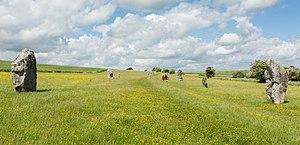
Stonehenge, Avebury et sites associés est le nom officiel d'un ensemble de sites inscrits au patrimoine mondial de l'UNESCO depuis 1986. Il s'agit de plusieurs sites néolithiques dans le comté anglais de Wiltshire. Les deux sites principaux, Stonehenge et Avebury, sont distants d'environ 45 kilomètres. L'ensemble comprend des henges, des alignements, des tumulus ainsi que des collections dans trois musées.
Cette liste non exhaustive recense les principaux sites mégalithiques du Wiltshire.